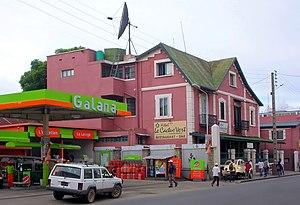
Hôtel Le Cactus Vert, Antananarivo, Madagascar
Les langues officielles de Madagascar sont le malagasy et le français.